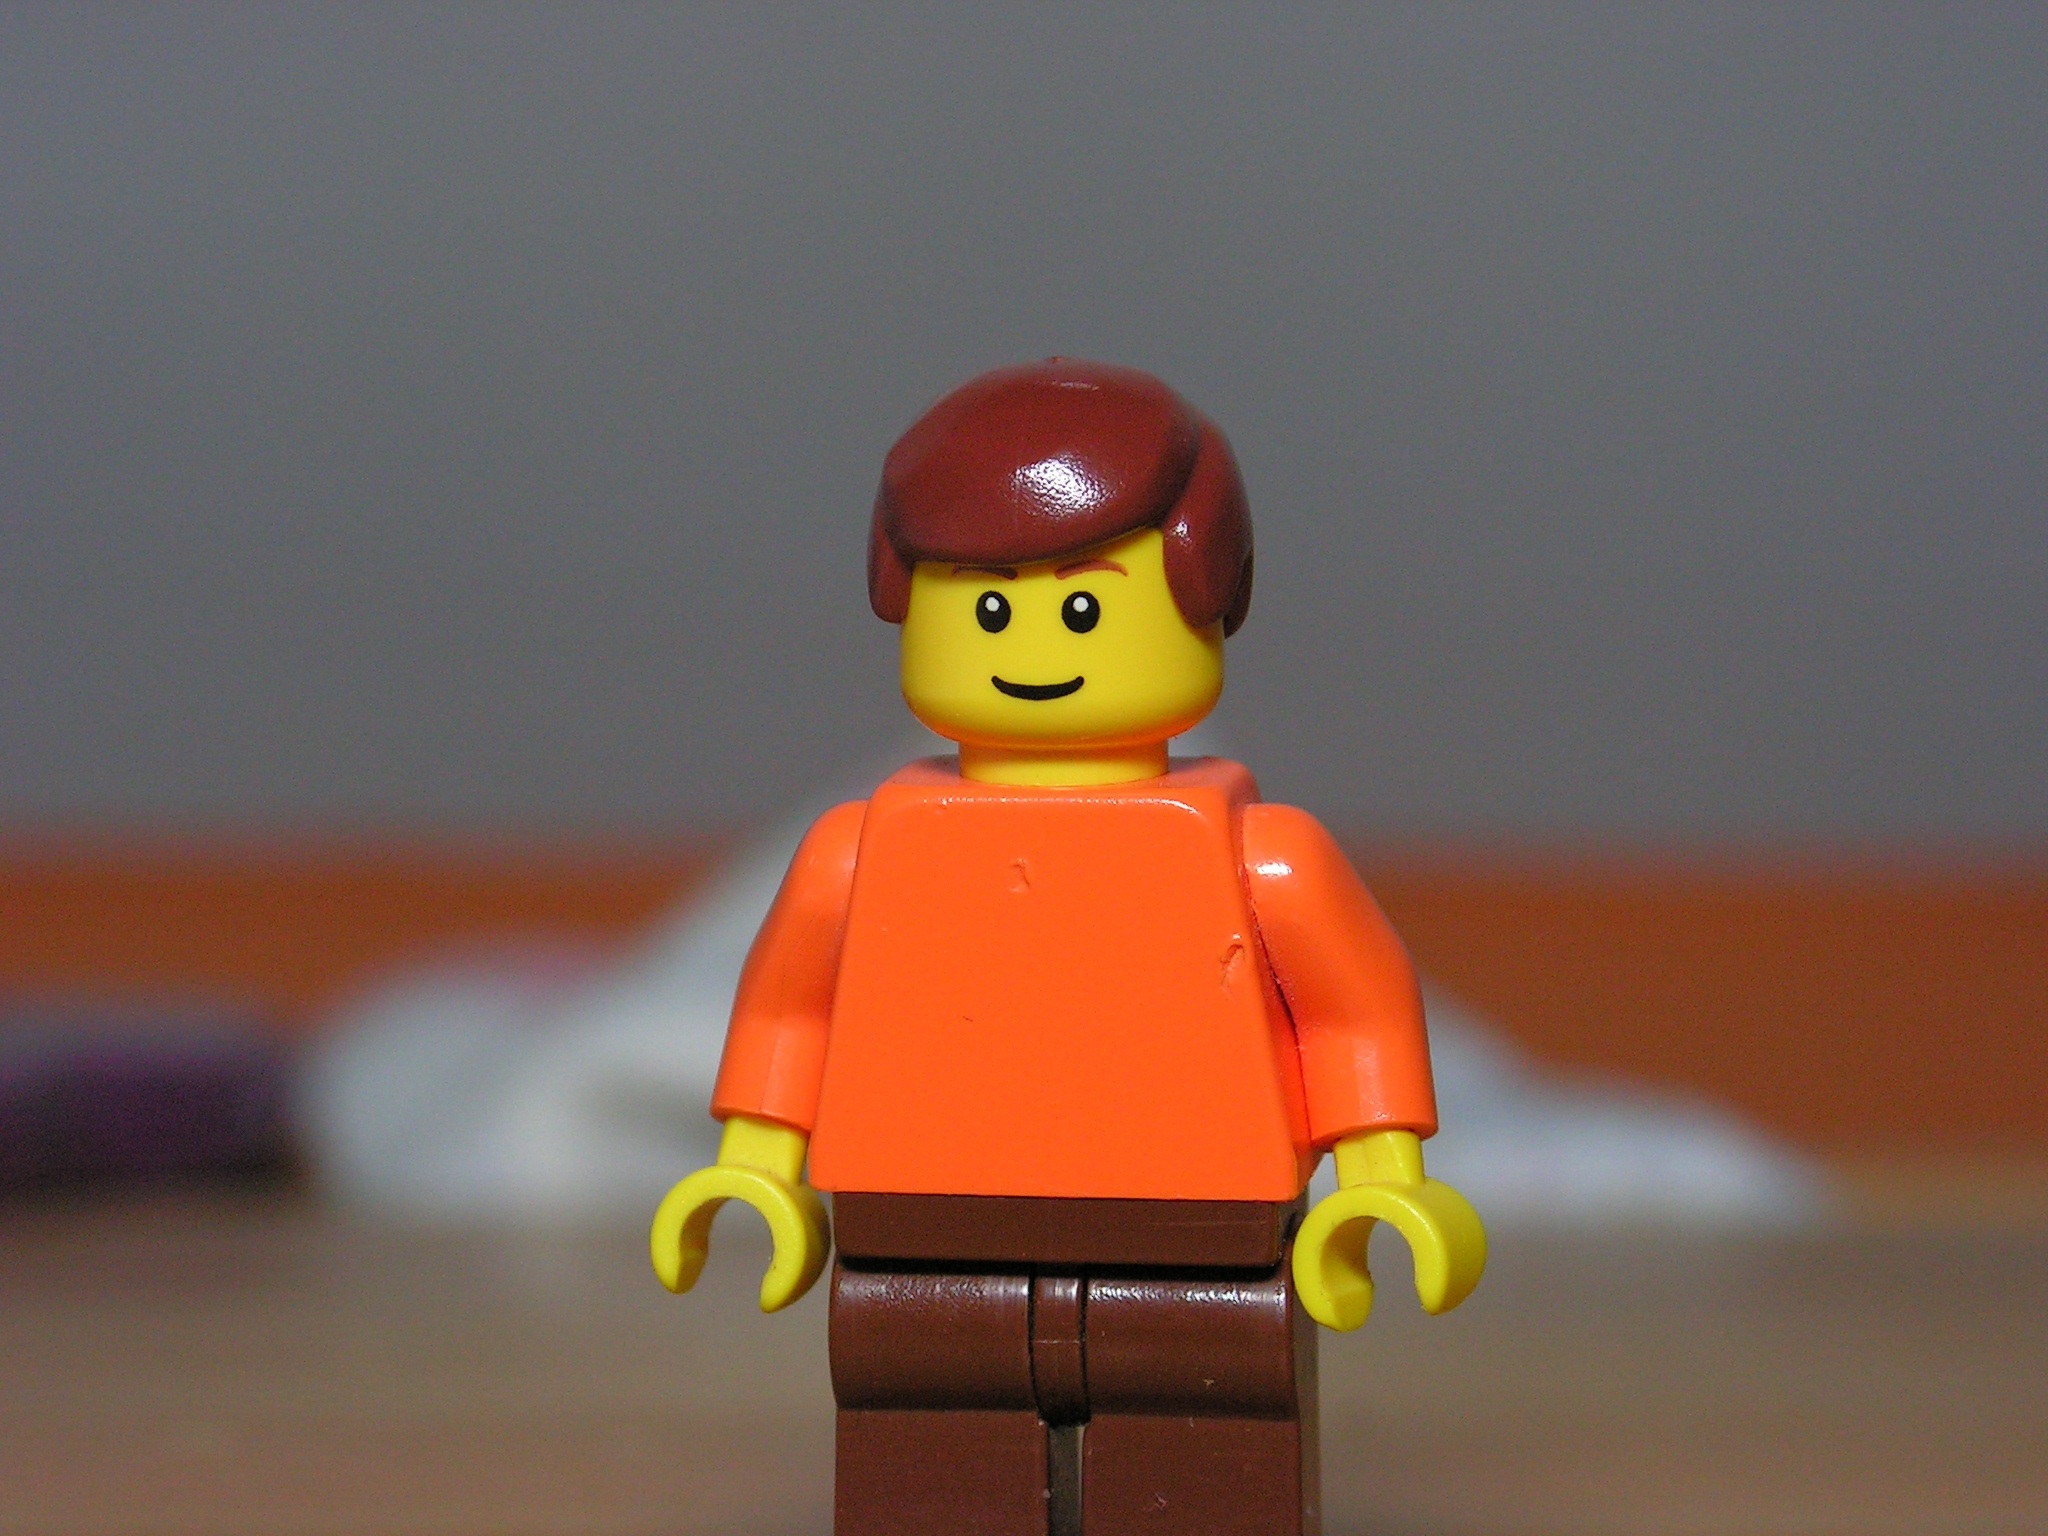
man, red, yellow, toy, figurine, lego, character